Gloucester Road, Hong Kong

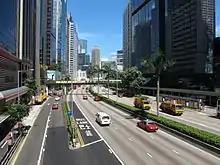
Gloucester Road in Wan Chai in July 2010

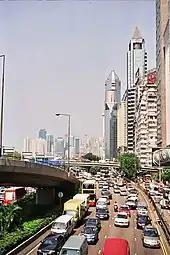
Gloucester Road in Wan Chai in August 2004, near the Wan Chai Sports Ground. East-bound traffic is to the left hand side of the flyover.

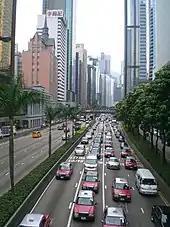
Gloucester Road, near Wan Chai Police Station in May 2007

Gloucester Road is a major highway in Hong Kong. It is one of the few major roads in Hong Kong with service roads. It was named on 14 June 1929 after Prince Henry, Duke of Gloucester, to commemorate his visit to Hong Kong that year. The road is in length and has a speed limit of .